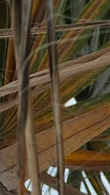
Label: Manganese Deficiency